Edwin Cook

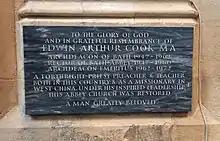
Memorial at Bath Abbey

Cook was educated at Maidstone Grammar School, Queens' College, Cambridge and Ridley Hall, Cambridge. After a curacy at Holy Trinity, Margate he was a CMS Missionary in Western China until 1926. After that he held incumbencies in Dover, Margate and Folkestone. He was Rector of Bath Abbey from 1947 to 1960.